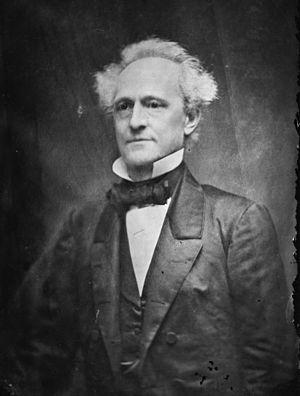
Cet article est une liste des candidats démocrates à la vice-présidence des États-Unis, de 1828 à nos jours.
William Orlando Butler était un général et un homme politique démocrate américain.